Allantonematidae

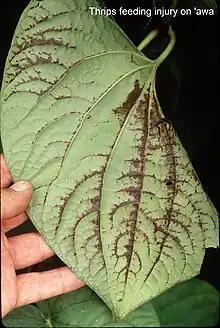
Thrips impact on awa.

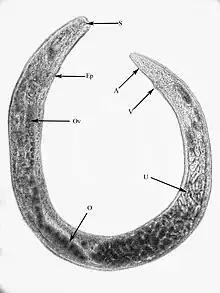
First generation "P. bifurcatus" female.

"Parasitylenchus bifurcatus" parasitizes "Harmonia axyridis," a beetle introduced to Europe from central and South Asia. "H. axyridis" affects agricultural crops such as apples, pears, and grapes resulting in reduced quality of products made from these crops. Both male and female "H. axyridis" can be infected by "P. bifurcatus". "P. bifurcatus" reproduces multiple times within one host, creating multiple generations.